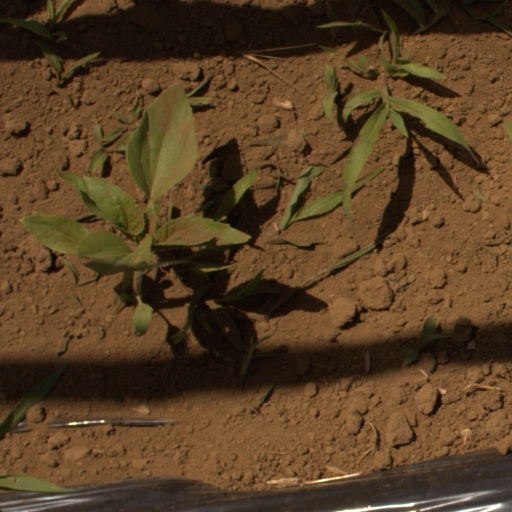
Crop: Jerusalem artichoke